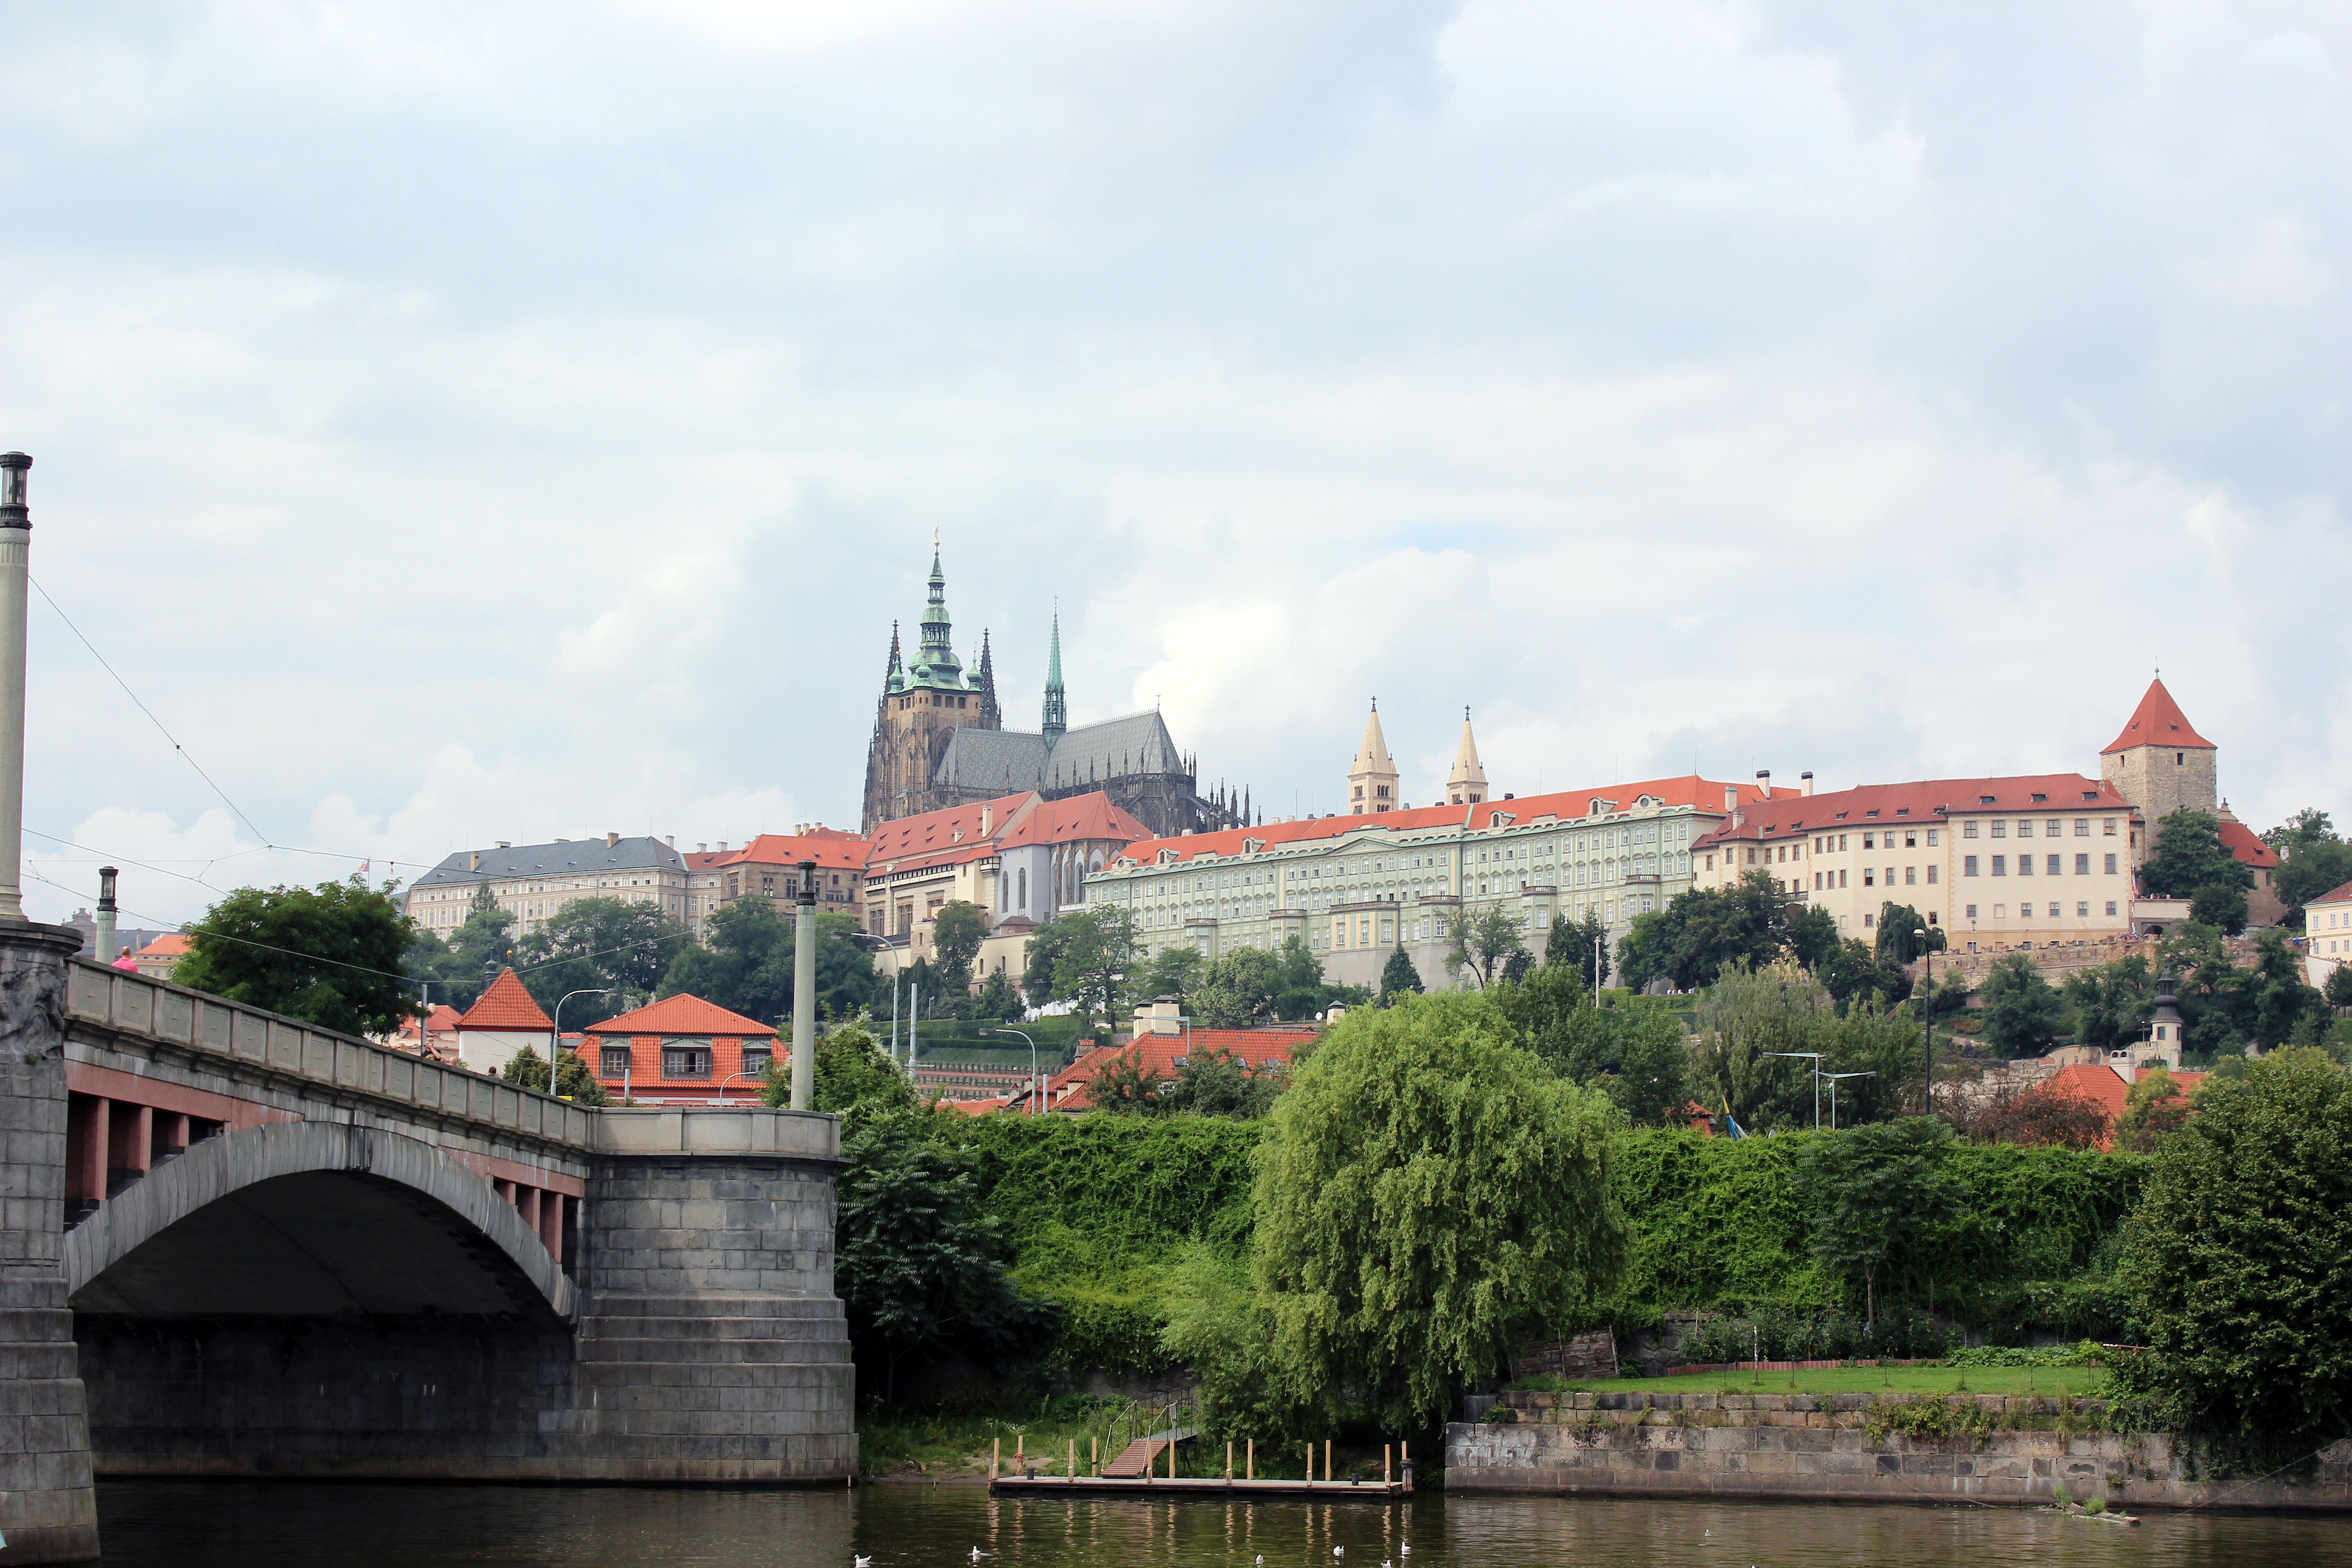
bridge, chateau, palace, city, river, cityscape, castle, landmark, prague, tourism, waterway, cruise, historically, czech republic, moldova, tours